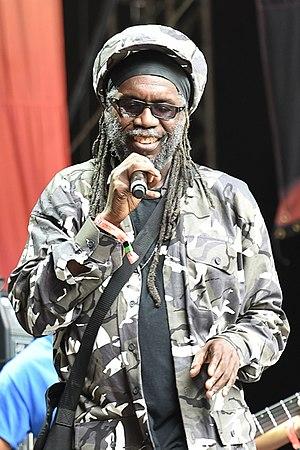
Macka B est un chanteur britannique.